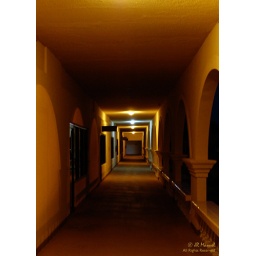
The corridor at the office at night. This is where I find birds and crabs early in the morning.